Burgum

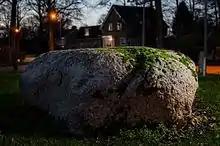
De Poppestien, Burgum

Burgum is the largest and administrative town of the municipality of Tytsjerksteradiel, in the Dutch province of Friesland. It had a population of 10,058 inhabitants in January 2017.